Law of heraldic arms

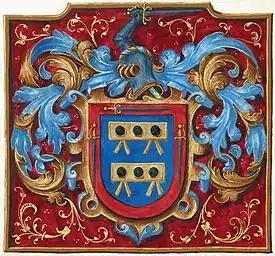
Illustration from a manuscript grant of arms by Philip II of Spain to Alonso de Mesa and Hernando de Mesa, signed 25 November 1566. Digitally restored.

According to the usual description of the law of arms, coats of arms, armorial badges, flags and standards and other similar emblems of honour may only be borne by virtue of ancestral right, or of a grant made to the user under due authority. "Ancestral right" means descent in the male line from an ancestor who lawfully bore arms. "Due authority" has, since late medieval times, been the Crown or the State.